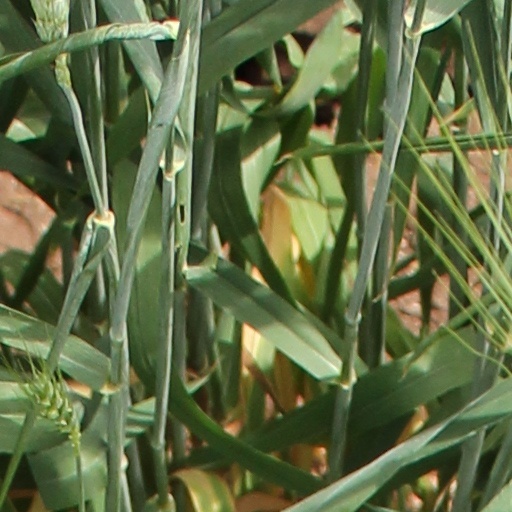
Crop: wheat